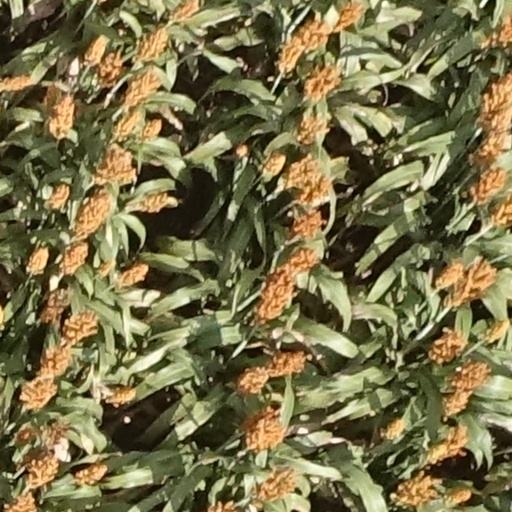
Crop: sorghum